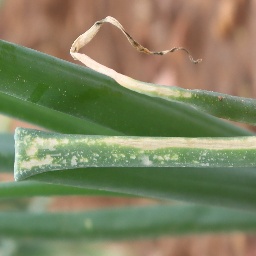
Label: Iris yellow virus